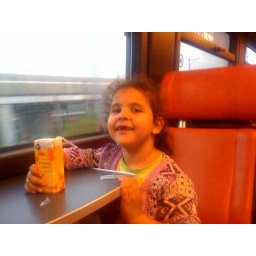
Moroccan girl in train 2